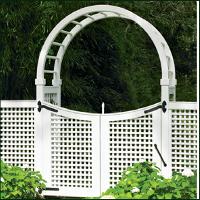
Weather: cloudy or overcast